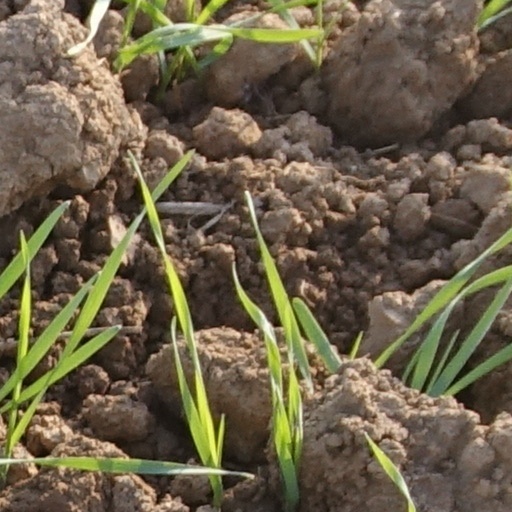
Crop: wheat